Pest (organism)

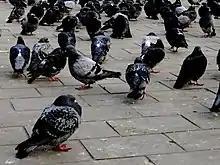
Feral pigeons, "Columba livia domestica", can become very numerous in cities.

A pest is any living thing which humans consider troublesome to themselves, their possessions, or the environment. Pests can cause issues with crops, human or animal health, buildings, and wild areas or larger landscapes. An older usage of the word "pest" is of a deadly epidemic disease, specifically plague. In its broadest sense, a pest is a competitor to humanity. Pests include plants, pathogens, invertebrates, vertebrates, or any organism that harms an ecosystem.